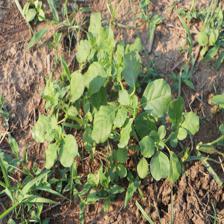
Label: BroadLeafWeed